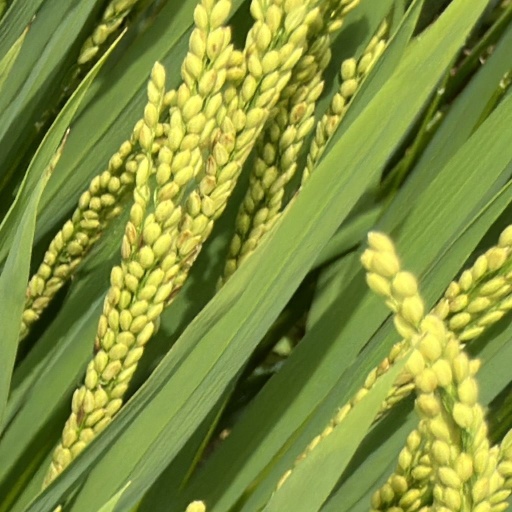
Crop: rice